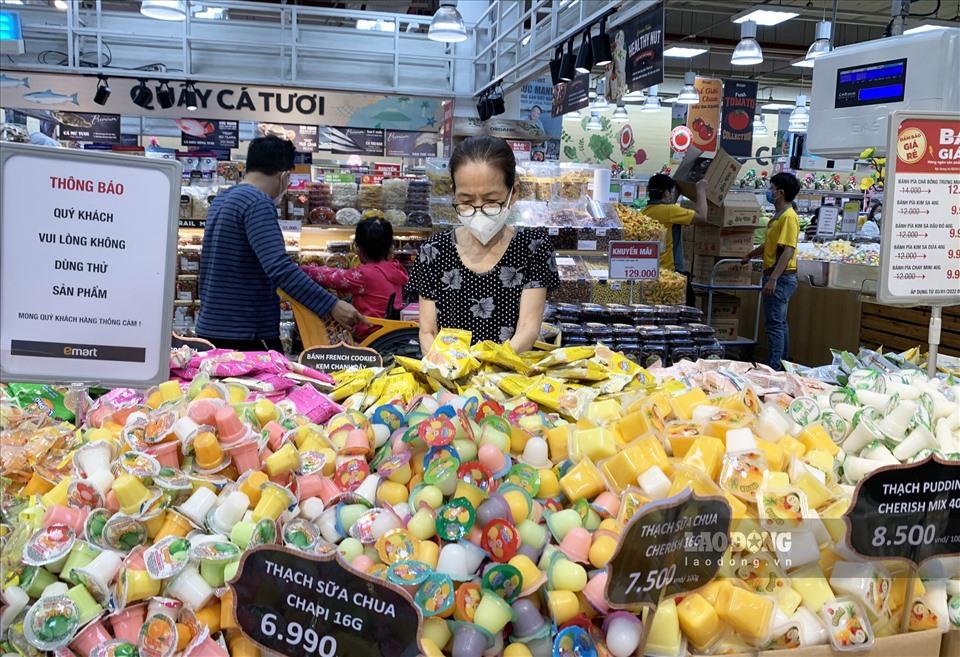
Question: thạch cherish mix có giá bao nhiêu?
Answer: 8 500 đồng